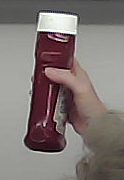
Product: heinz_ketchup